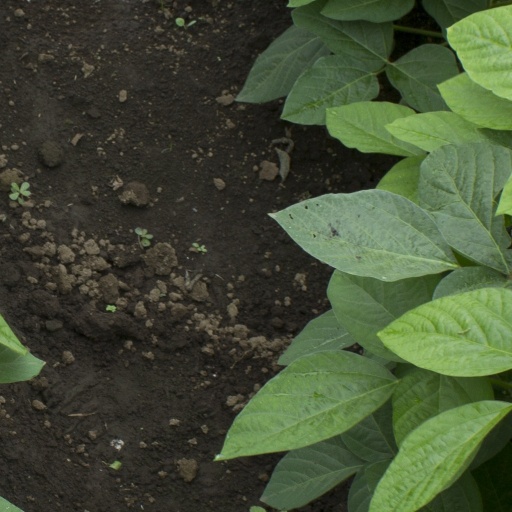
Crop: soybean